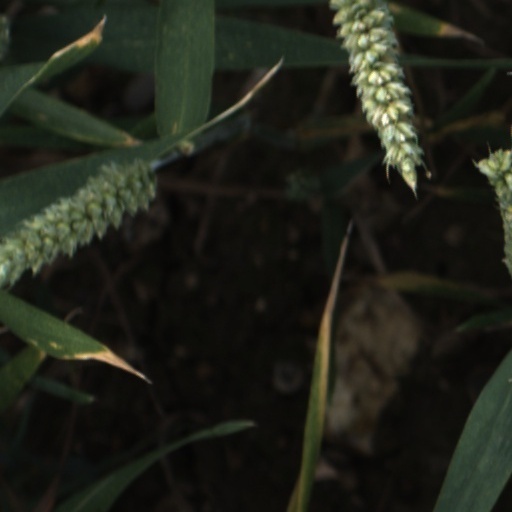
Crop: wheat